Joseph Rasqui

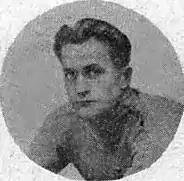

Joseph Rasqui (14 March 1895 – 16 May 1966) was a Luxembourgish racing cyclist. He rode in the 1922 Tour de France.